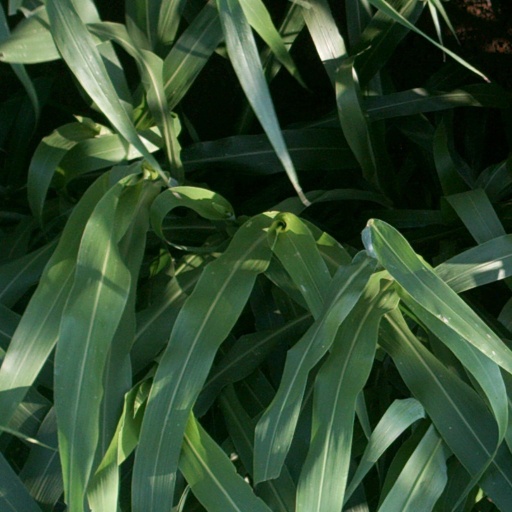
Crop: sorghum